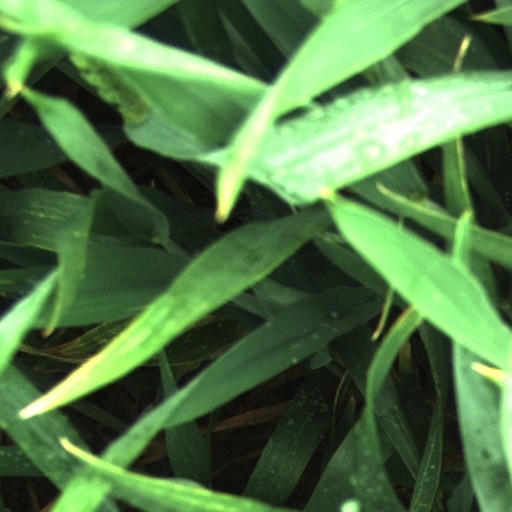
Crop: wheat